Liberalism

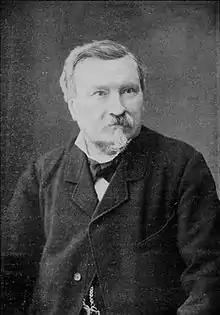
Gustave de Molinari

Jean Charles Léonard Simonde de Sismondi's "New Principles of Political Economy" (French: "Nouveaux principes d'économie politique, ou de la richesse dans ses rapports avec la population") (1819) represents the first comprehensive liberal critique of early capitalism and laissez-faire economics, and his writings, which were studied by John Stuart Mill and Karl Marx among many others, had a profound influence on both liberal and socialist responses to the failures and contradictions of industrial society. By the end of the 19th century, the principles of classical liberalism were being increasingly challenged by downturns in economic growth, a growing perception of the evils of poverty, unemployment and relative deprivation present within modern industrial cities, as well as the agitation of organised labour. The ideal of the self-made individual who could make his or her place in the world through hard work and talent seemed increasingly implausible. A major political reaction against the changes introduced by industrialisation and "laissez-faire" capitalism came from conservatives concerned about social balance, although socialism later became a more important force for change and reform. Some Victorian writers, including Charles Dickens, Thomas Carlyle and Matthew Arnold, became early influential critics of social injustice.